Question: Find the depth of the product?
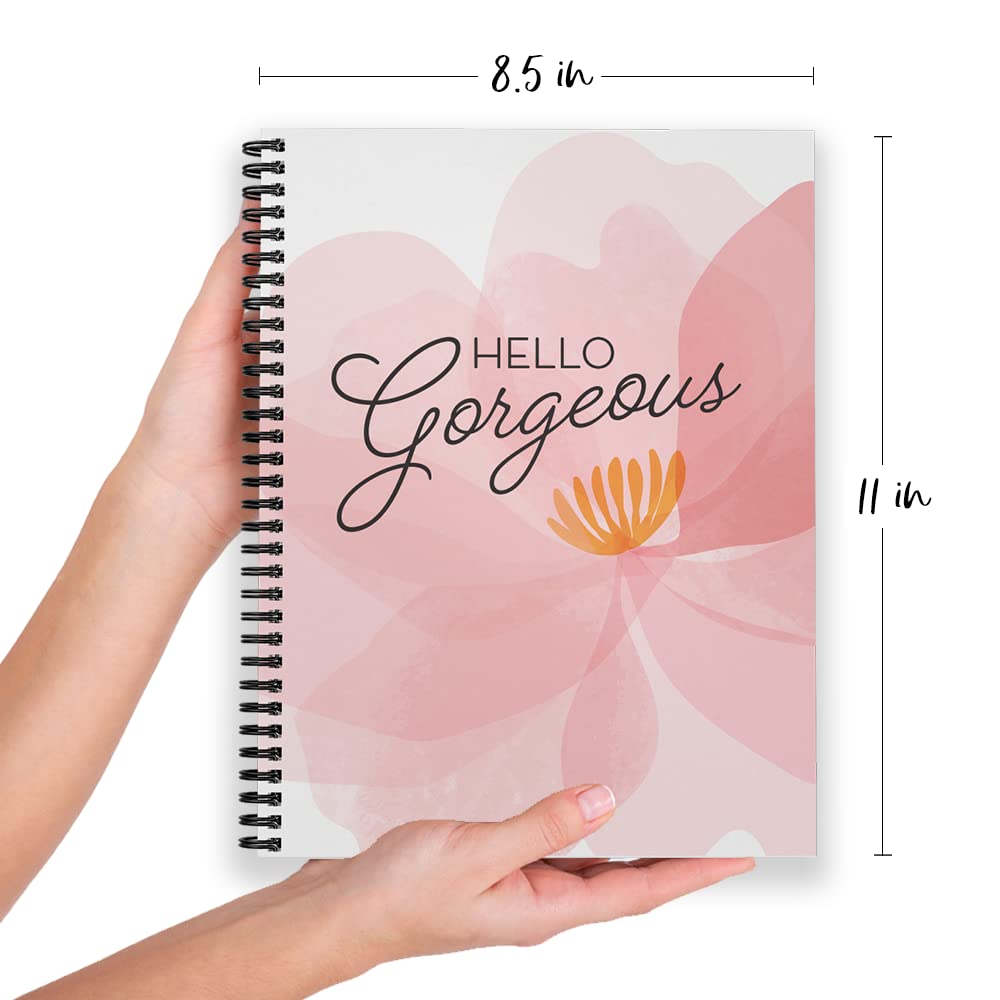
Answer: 8.5 inch